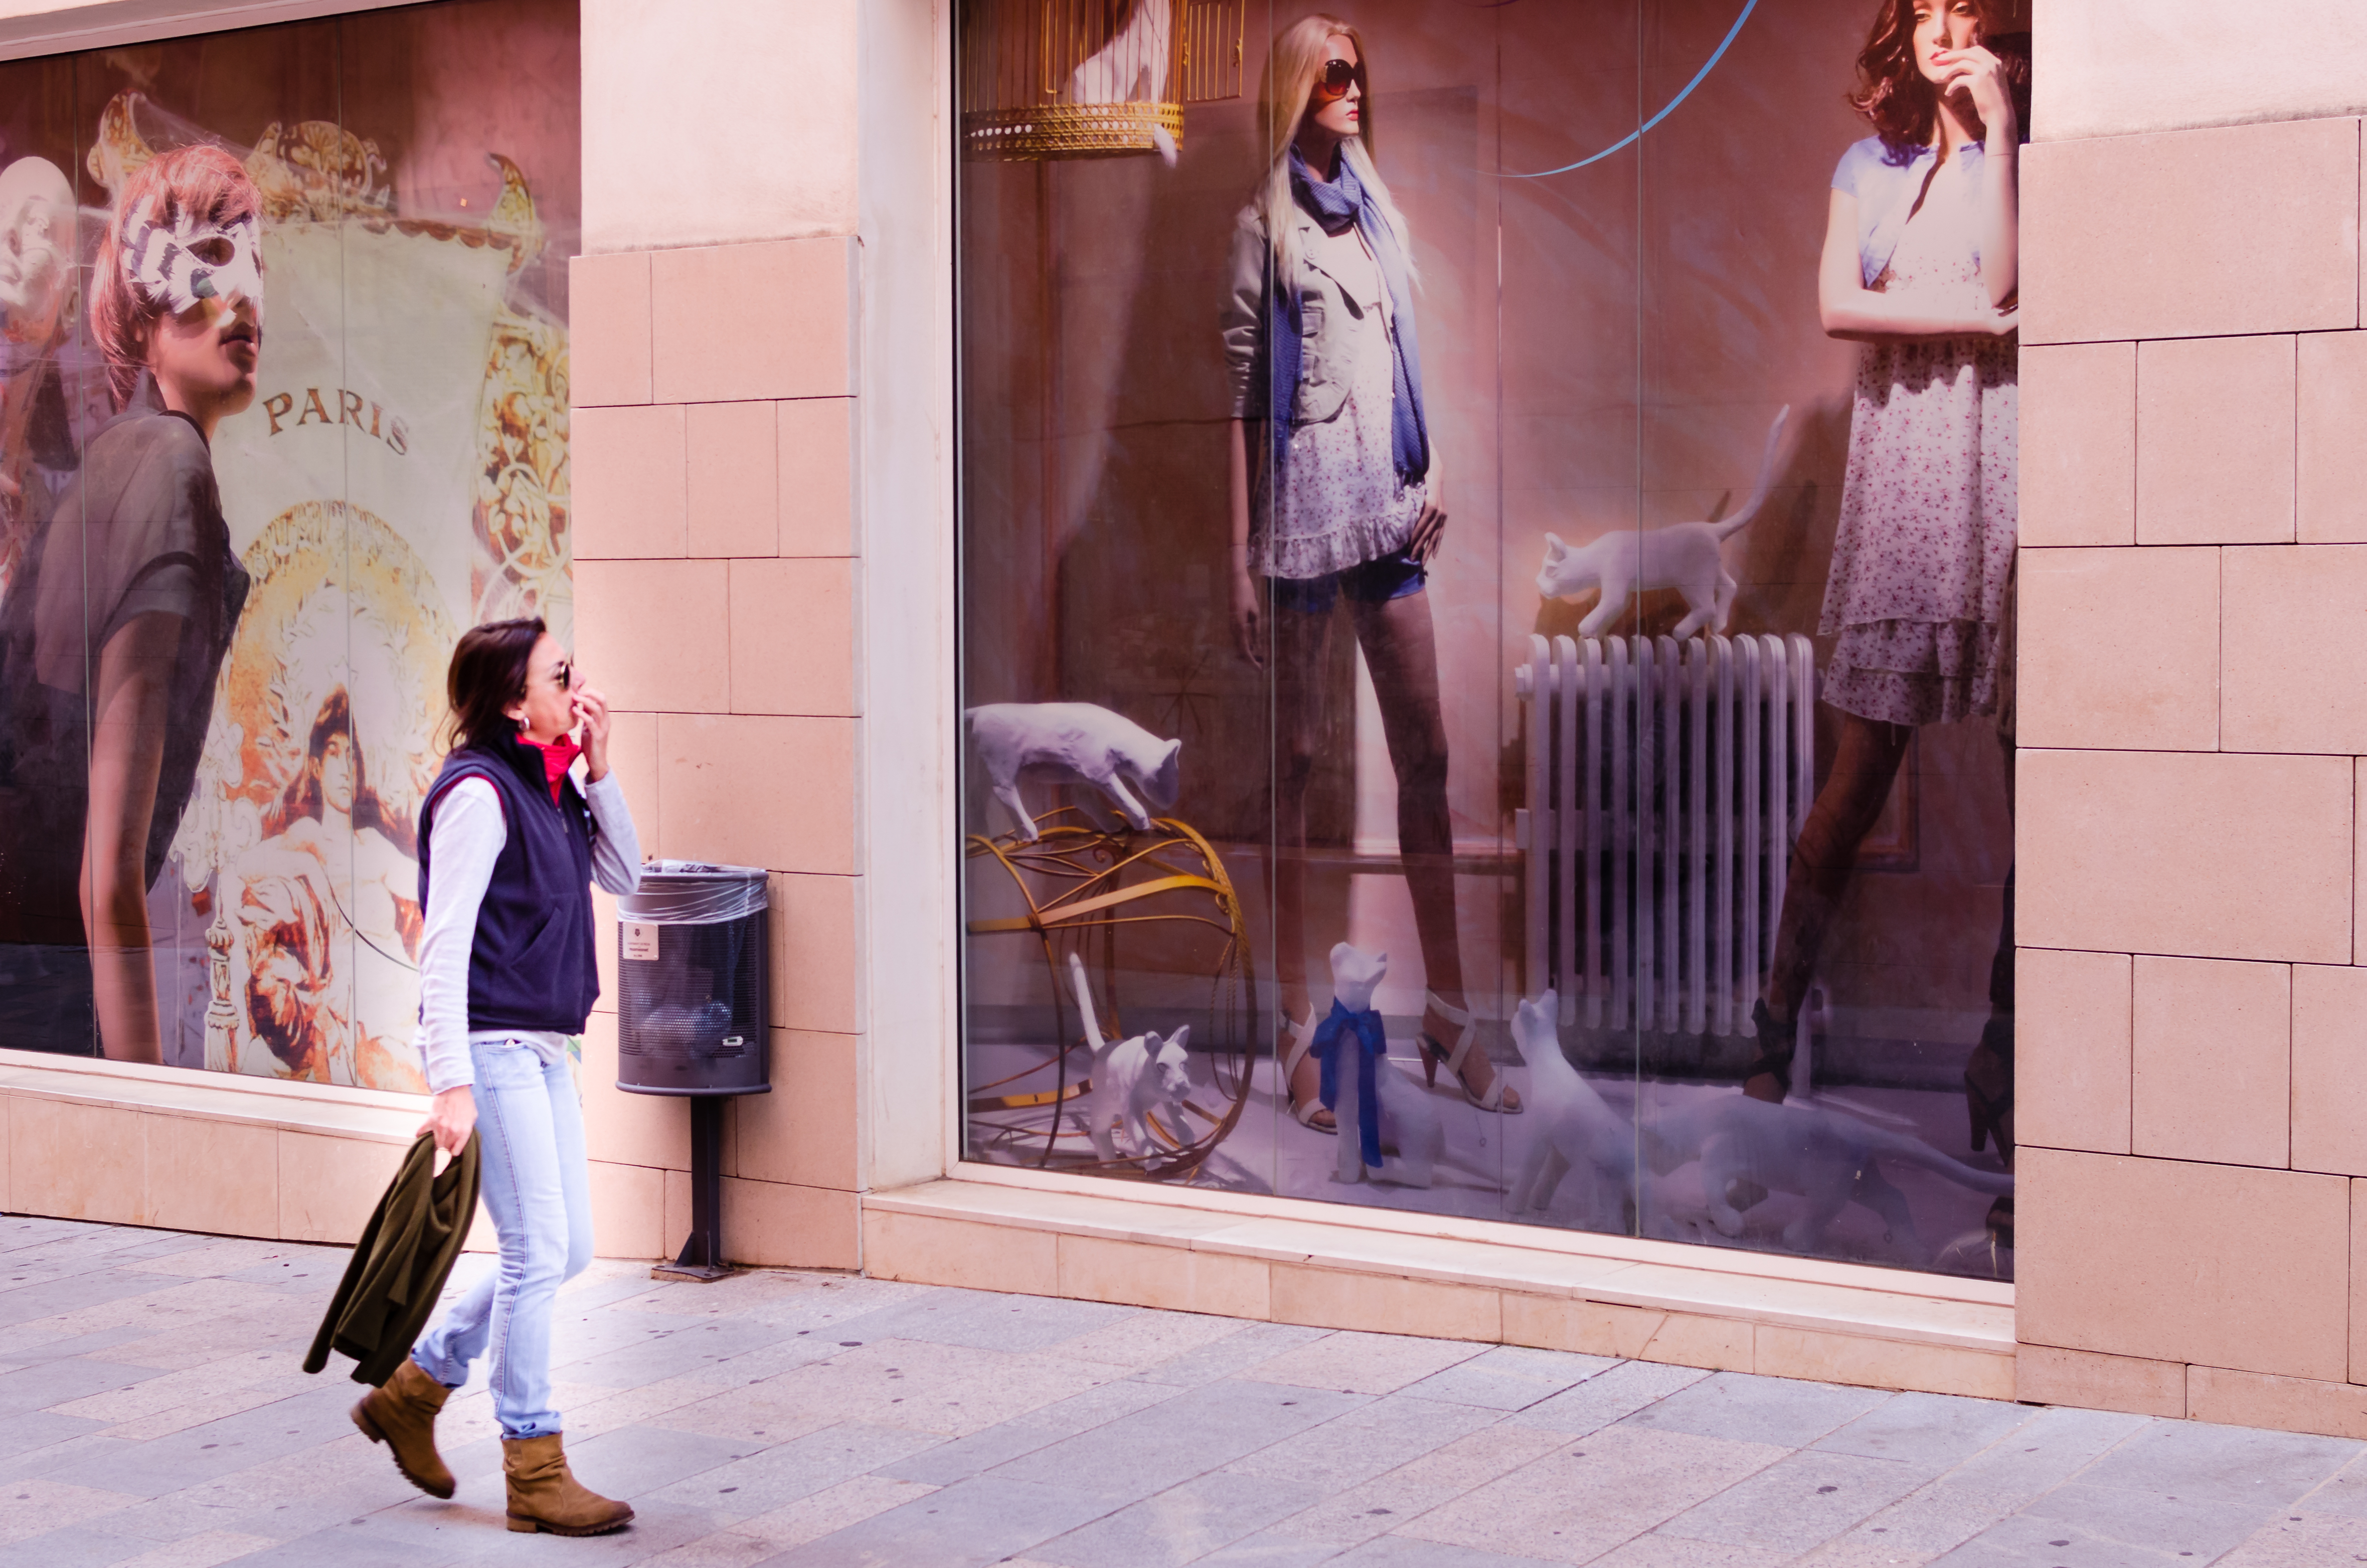
outdoor, street, spring, color, fashion, blue, nikon, clothing, candid, spain, dress, 35mm, moments, photograph, catalonia, prime, image, d7000, soul, moment, decisive, streettog, tog, collecting, reus, manneguin, sideboard, showcase